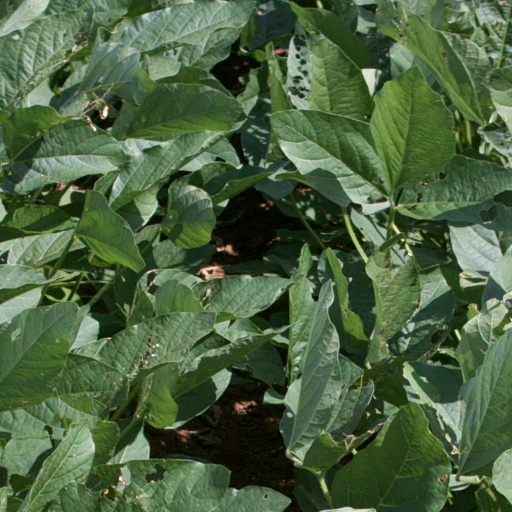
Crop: soybean